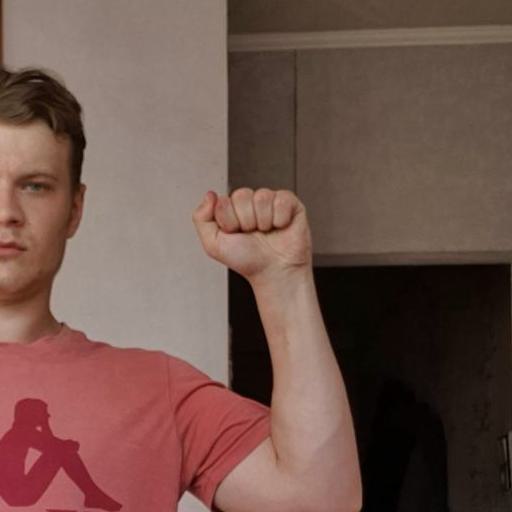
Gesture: fist